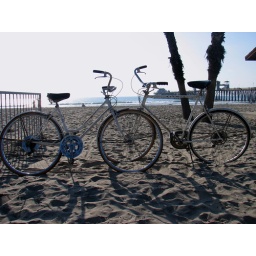
Chris and I rode his parents' bikes along the beach in Oceanside.